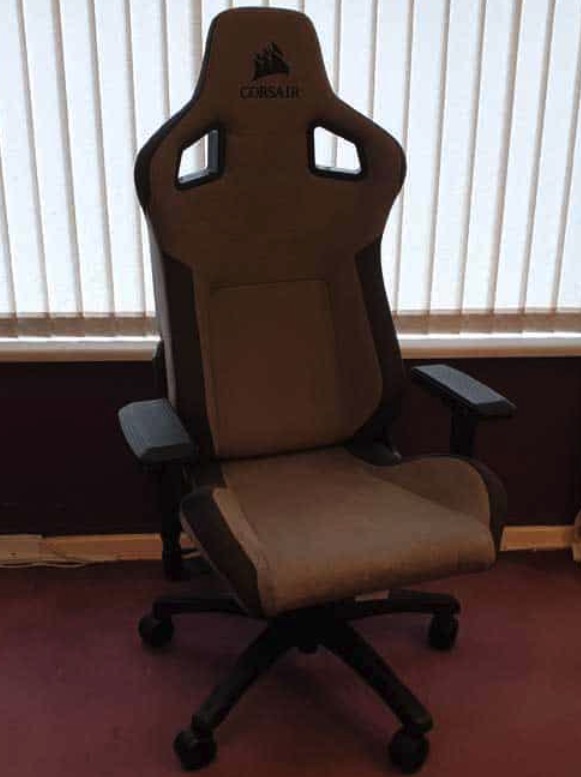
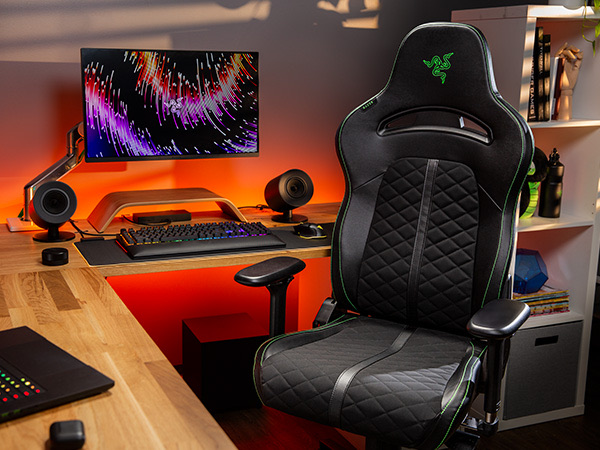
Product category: items_chair
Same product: no